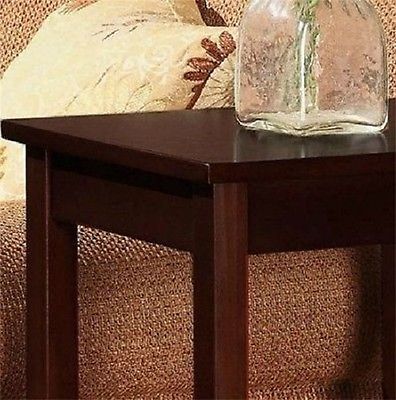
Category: table